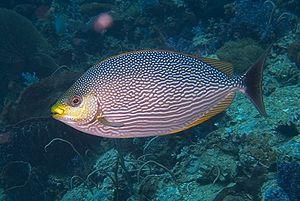
Le sigan ondulé est une espèce de poisson marin originaire de l'océan Indien oriental. Il atteint jusqu'à 53 cm de longueur.
Siganus est un genre de poissons de la famille des Siganidae, appelés sigan en France et picot en Nouvelle-Calédonie.